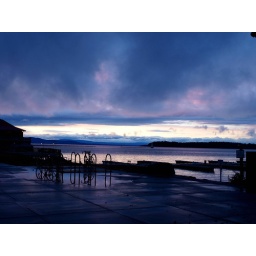
post-storm sky over lake champlain, vt.